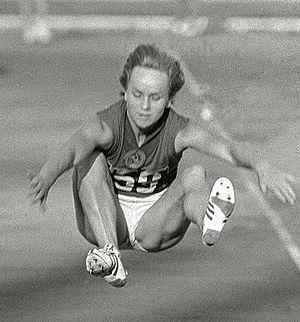
Vera Krepkina, Vera Samoilovna Krepkina, née le 16 avril 1933 à Kotelnitch, est une ancienne athlète d'URSS